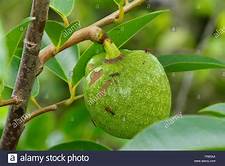
Label: others